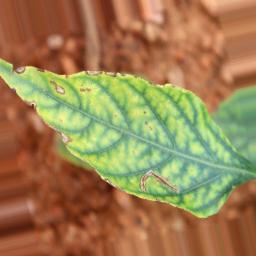
Label: nutritional